Convicts in Australia

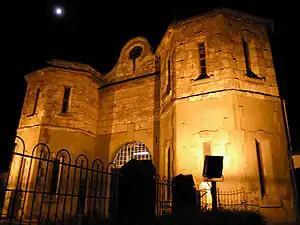
Fremantle Prison gatehouse. The prison was built using convict labour in the 1850s.

In 1803, two ships arrived in Port Phillip, which Lt. John Murray in the Lady Nelson had discovered and named the previous year. The under the command of Lieutenant-Colonel Collins transported 300 convicts, accompanied by the supply ship "Ocean". Collins had previously been Judge Advocate with the First Fleet in 1788. He chose Sullivan Bay near the present-day Sorrento, Victoria for the first settlement - some 90 km south of present-day Melbourne. About two months later the settlement was abandoned due to poor soil and water shortages and Collins moved the convicts to Hobart. Several convicts had escaped into the bush and were left behind to unknown fates with the local aboriginal people. One such convict, the subsequently celebrated William Buckley, lived in the western side of Port Phillip for the next 32 years before approaching the new settlers and assisting as an interpreter for the indigenous peoples.